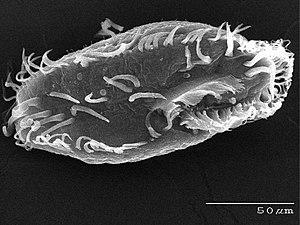
La classe des Spirotrichea regroupe des protozoaires ciliés du sous-embranchement des Intramacronucleata.